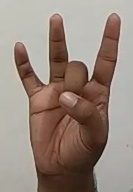
ASL sign: 8